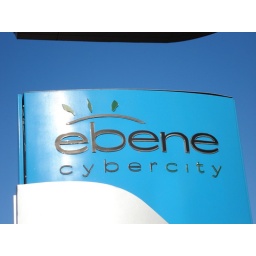
This is where my office is located in Mauritius...in the city of Ebene, at the building called &amp;quot;Cybercity&amp;quot;